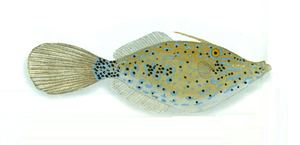
Aluterus scriptus, communément nommé Bourse écriture ou Poisson-lime gribouillé, est une espèce de poissons marins de la famille des Monacanthidés.